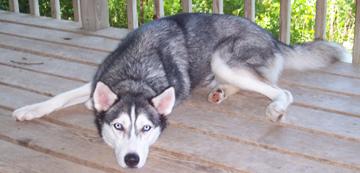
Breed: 1160-n000003-Siberian_husky